Ataşehir

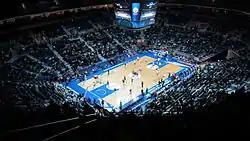
Ülker Sports and Event Hall in Ataşehir, home of Fenerbahçe

Ataşehir Municipality has been founded in 2009. The municipal building and the district's security directorate are located in the neighborhood of Barbaros. Ataşehir Municipality has 24 subordinate directorates.